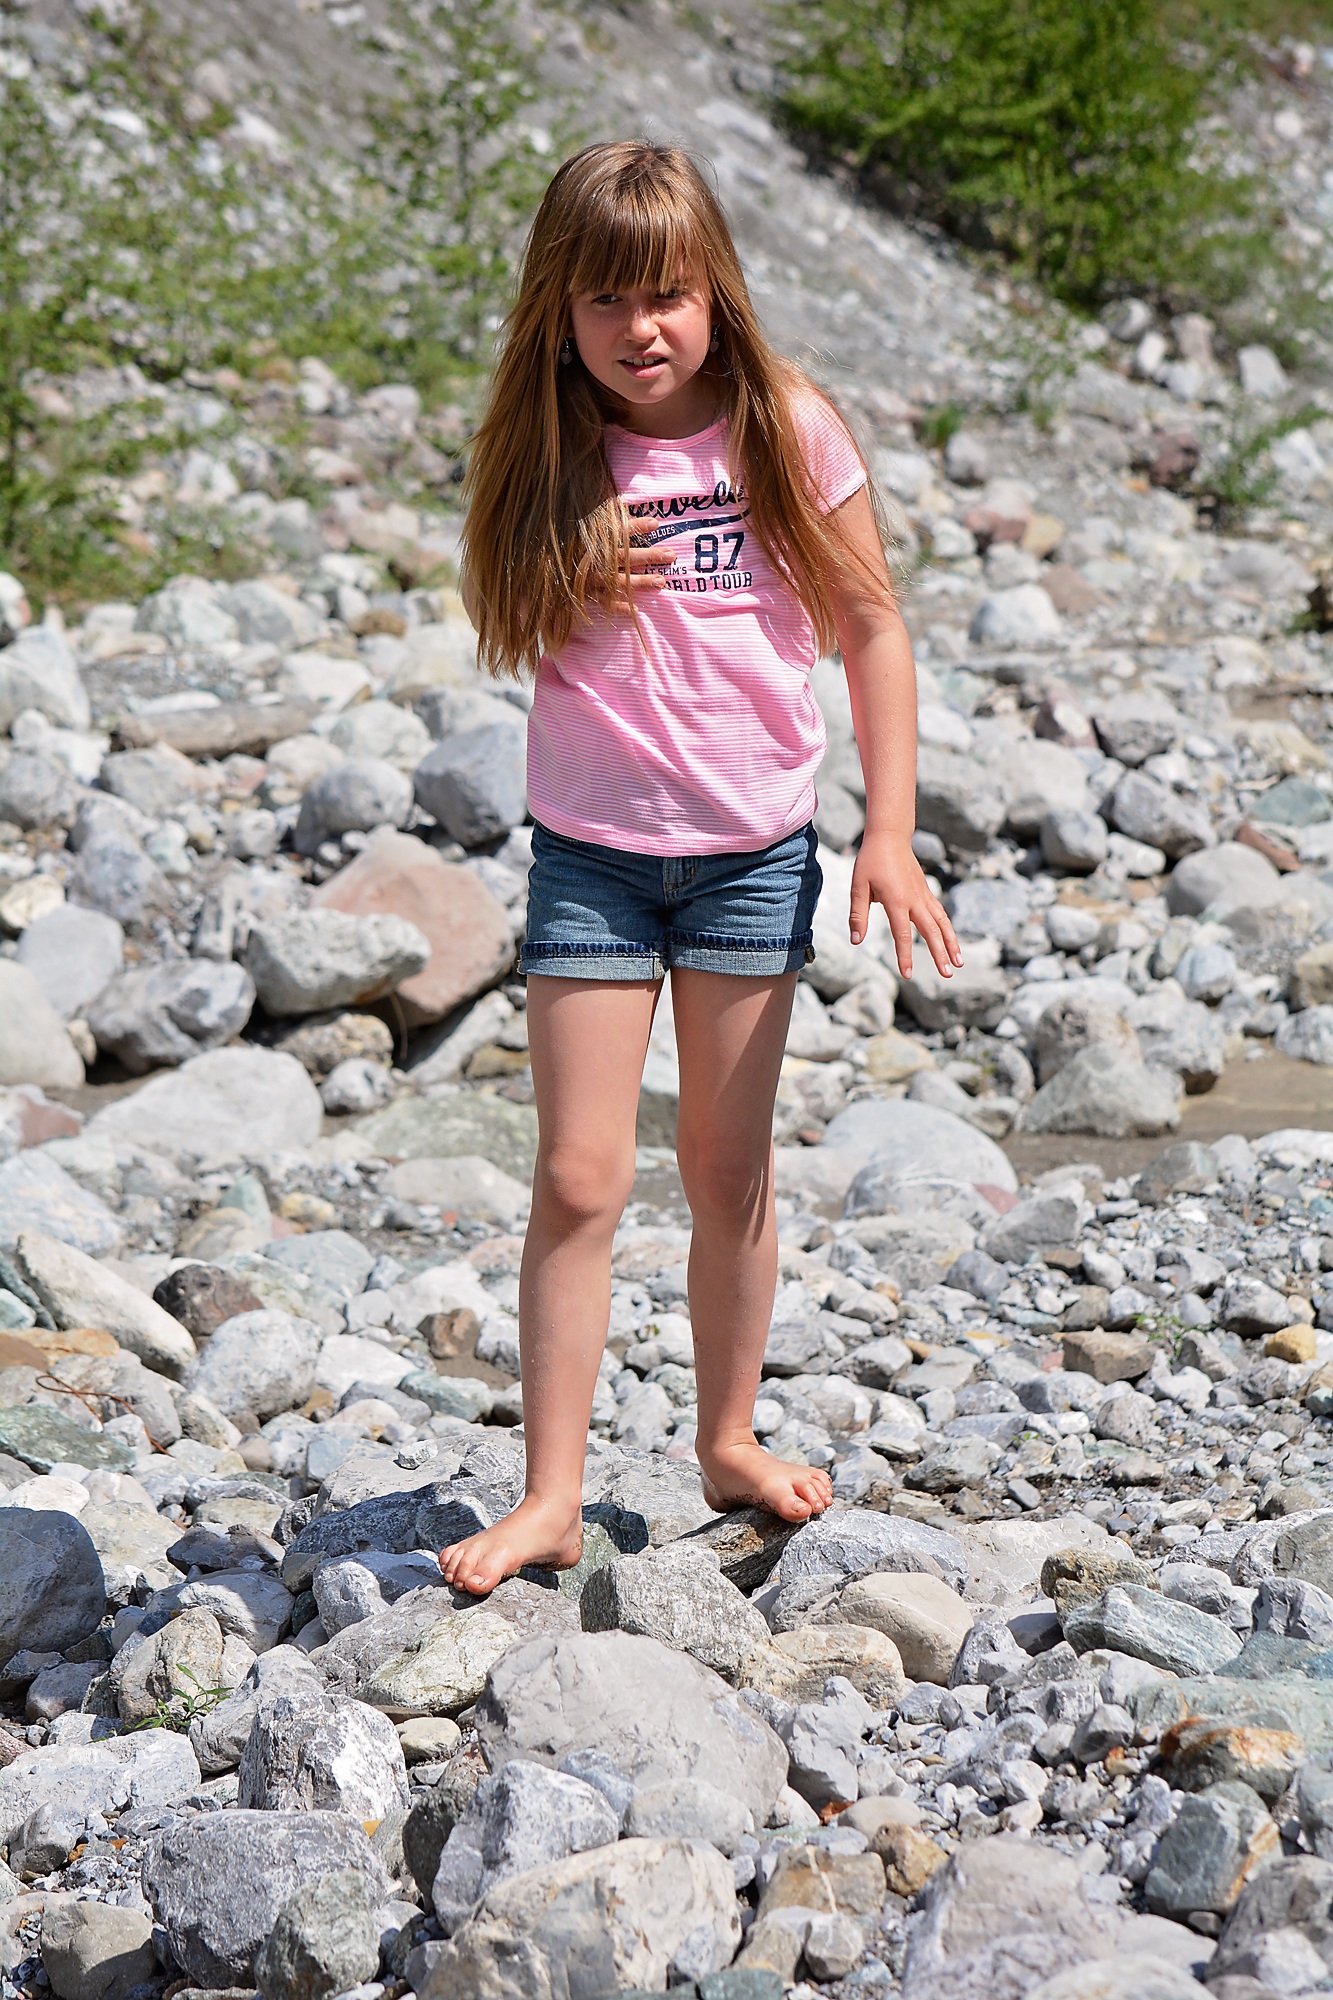
nature, rock, walking, person, girl, leg, model, spring, child, human, fashion, season, material, long hair, barefoot, stones, dress, beauty, out, stream bed, photo shoot